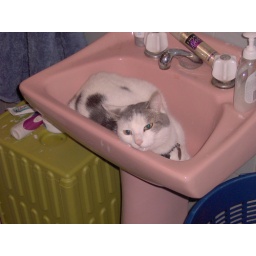
I caught missy resting in the bathroom sink one day